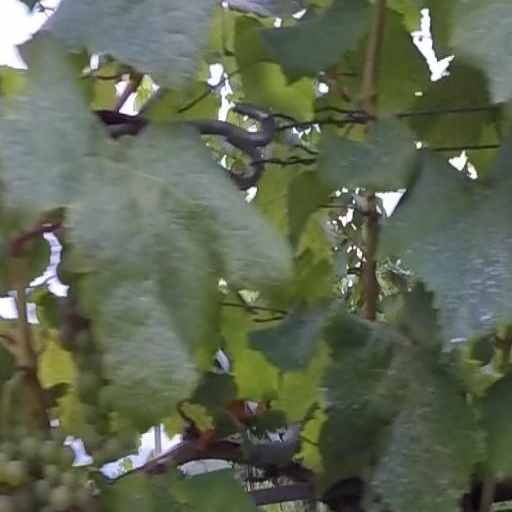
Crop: grape